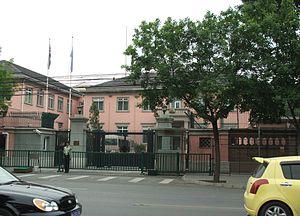
Ambassade du Royaume Uni à Pékin en Chine.
Les représentations diplomatiques britanniques constituent un des plus grands réseaux diplomatiques dans le monde. Notez que les missions diplomatiques britanniques dans les capitales des autres pays du Commonwealth britannique sont appelées « hauts-commissariats » ; le terme « ambassade » est réservé pour les missions diplomatiques dans les capitales du reste du monde.